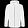
Label: Coat